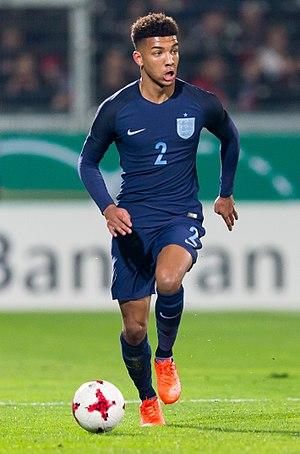
Mason Holgate, né le 22 octobre 1996 à Doncaster, est un footballeur anglais qui évolue au poste de défenseur à l'Everton FC.